History of the South Island line and West Island line

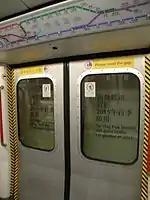
Sai Ying Pun station opening was deferred. When trains stopped at Sai Ying Pun, the doors did not open, and the trains departed without any passenger exchange.

West Island line construction work began in 2009 and expected to completed in 2014. Yet, MTRC revealed the deferral of construction in May 2014. Two entrances of Sai Ying Pun station, which are for Queen's Road West and First Street, had suffered unstable ground condition. The ground-freezing method was used, but it would delay the commencement of Sai Ying Pun. In the same month, MTRC proposed to government that West Island line would be opened as schedule, but Sai Ying Pun would not be in service for public. Government acknowledged and agreed with the plan.